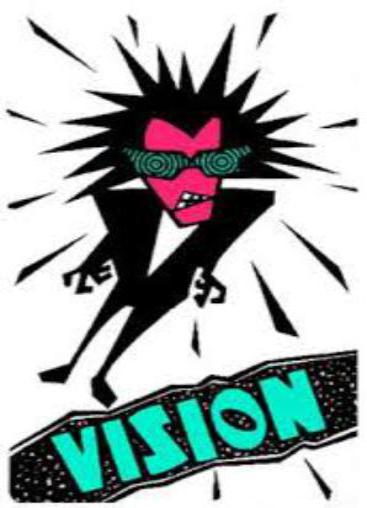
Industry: Clothes